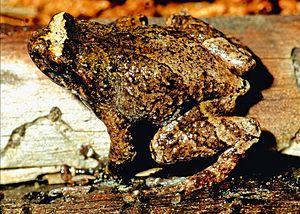
Anodonthyla vallani est une espèce d'amphibiens de la famille des Microhylidae.
La réserve spéciale d'Ambohitantely est une réserve naturelle dans la région Analamanga à Madagascar.
Les amphibiens de Madagascar sont représentés exclusivement par des espèces de l'ordre des anoures.